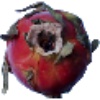
Label: Pitahaya Red 1